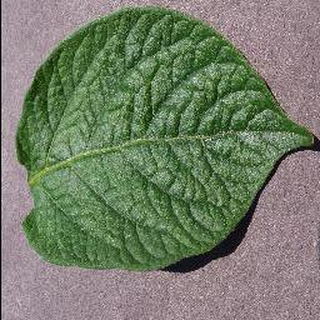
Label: healthy_potato